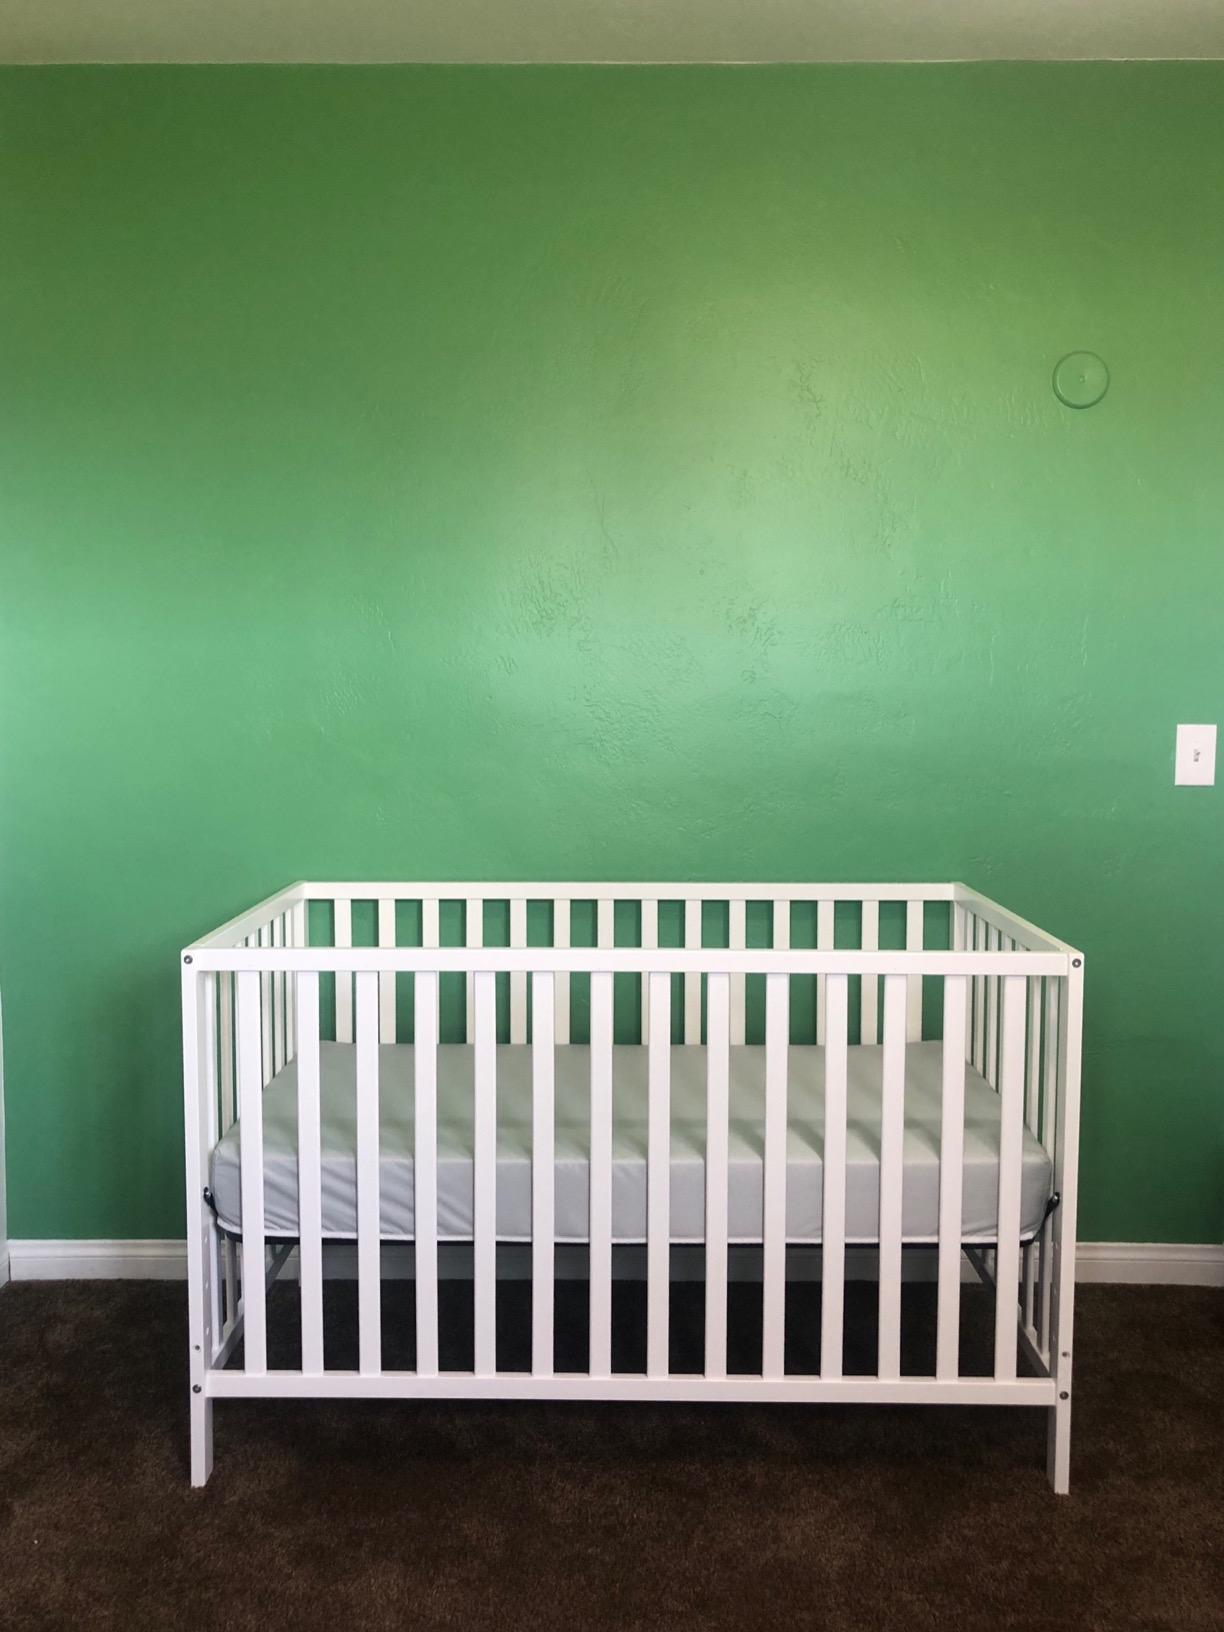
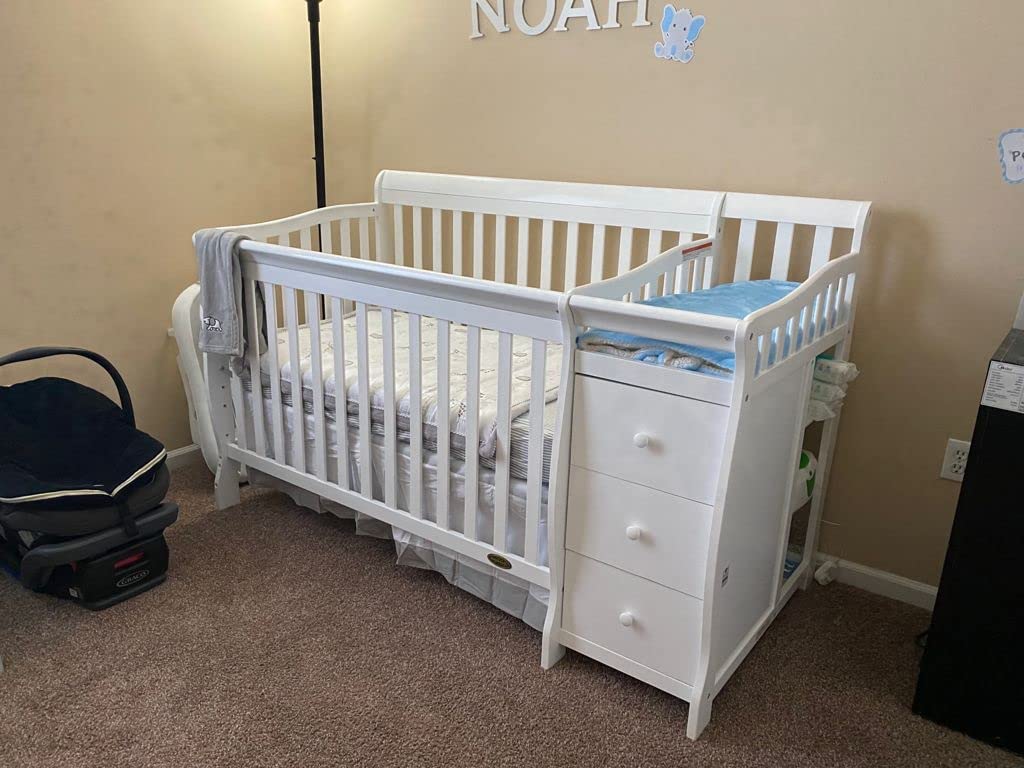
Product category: products_crib
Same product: no